Rainforest Ecological Train

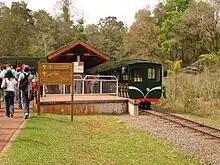
The train at Cataratas station

The train can transport up to 150 passengers over of track from the Visitors’ Centre to "Cataratas" (Waterfalls) Station and "Garganta del Diablo" (Devil's Gorge) Station. It carries approximately 900,000 visitors yearly.